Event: Nepal Earthquake
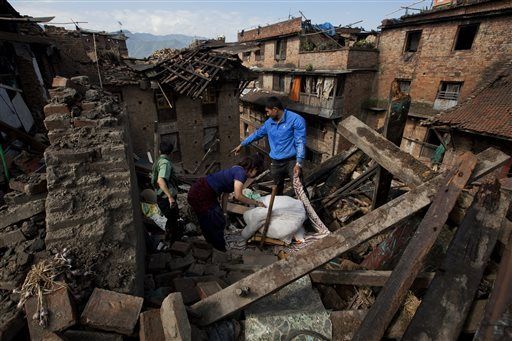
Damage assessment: damage